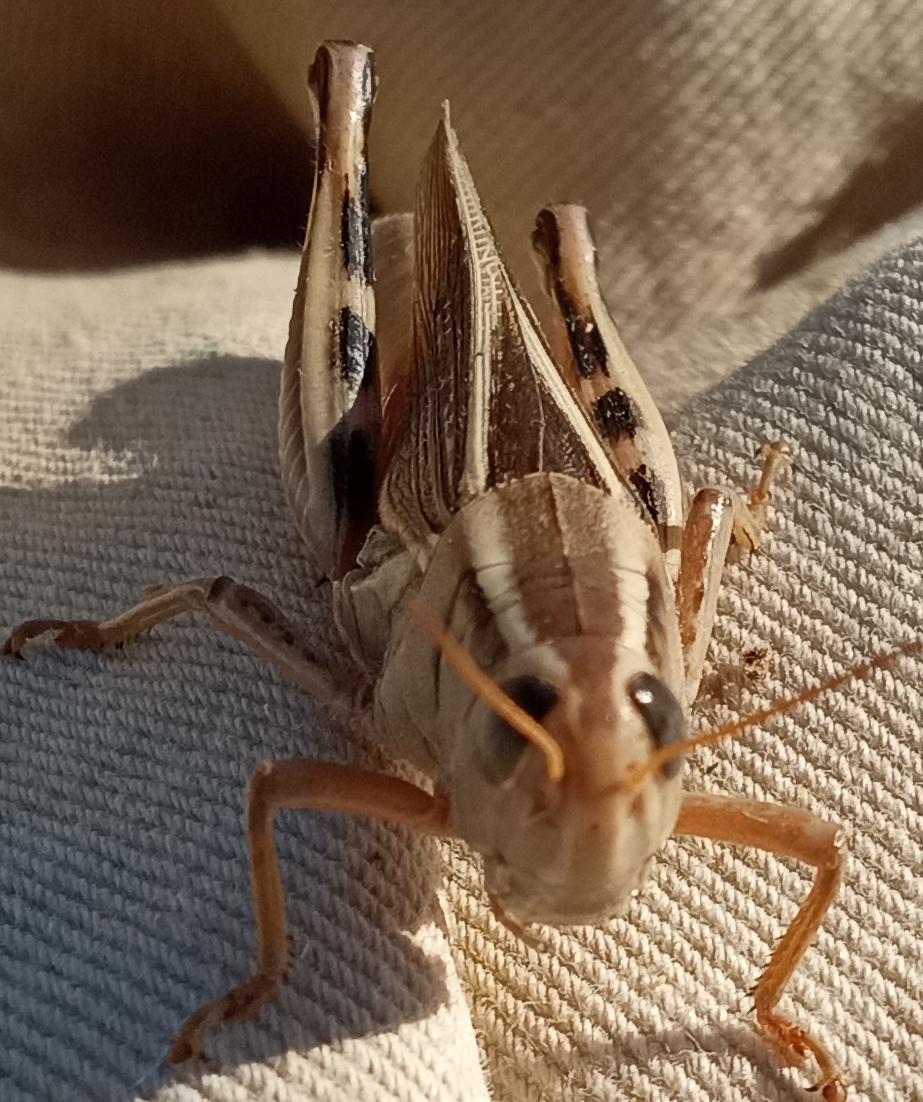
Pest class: occasional_pest